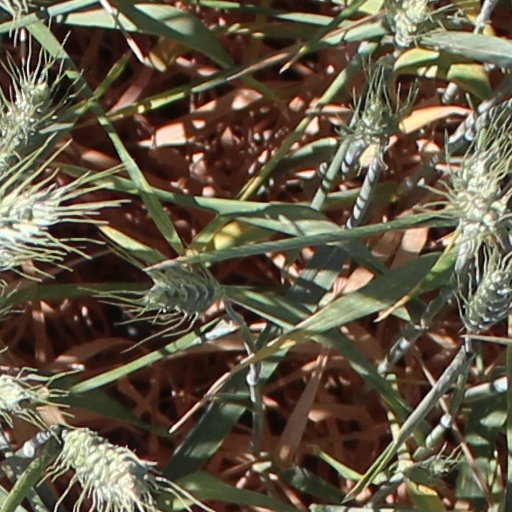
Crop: wheat